3Dconnexion

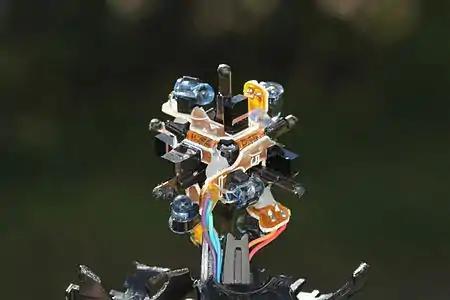
Internal 6-DOF optical sensor assembly of Spaceball 4000 FLX, consisting of infrared LEDs and detectors with occluders that move with the ball

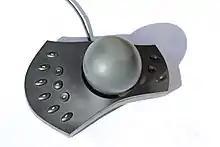
Spaceball 4000 FLX (fabricated in 2000)

3Dconnexion was formed in September 2001 by Logitech, combining LogiCAD3D, based in Europe, and Labtec's 3D peripheral business, based in the United States. The two companies combined have over 20 years of experience in 3D input devices. LogiCAD3D's product, the Magellan controller, was used in fields such as automotive design and aerospace. A NASA project used a Magellan product to control a robot in space. The SpaceBall also had a history in space, having been used to remotely drive the Sojourner robot on Mars.